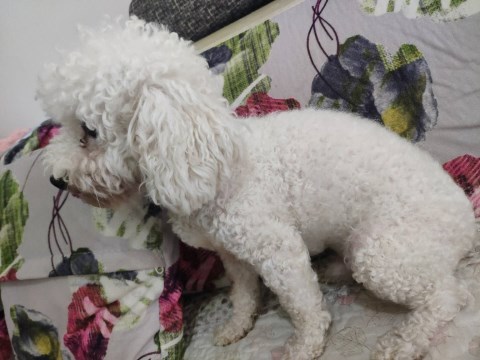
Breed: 3083-n000117-Bichon_Frise